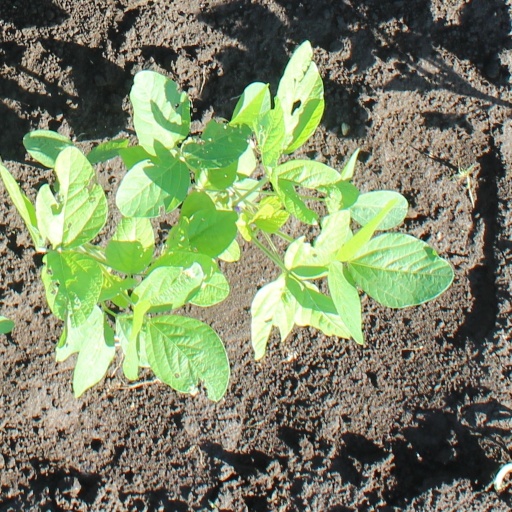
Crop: soybean